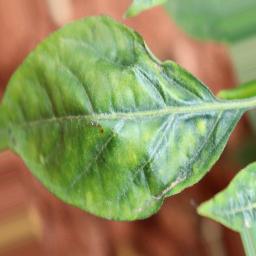
Label: mites_and_trips